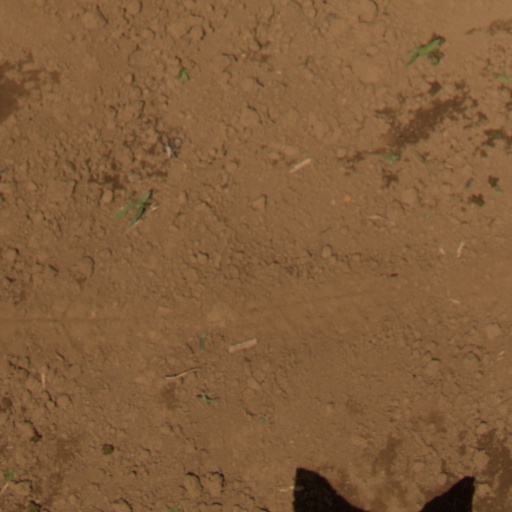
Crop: Jerusalem artichoke